Klin-Yar

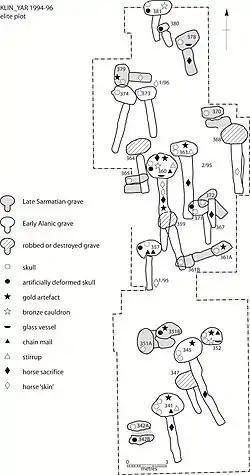
The Late Sarmatian-Alanic elite plot in the cemetery of Klin-Yar (drawn by M. Mathews)

There are no Sarmatian settlement finds from Klin-Yar. Sarmatian graves of the first four centuries AD are found among the Koban graves on the southern slope. The burial rite was inhumation in small underground chambers (catacombs), mostly single burials with grave-goods; the body was deposited extended on the back. Grave construction and burial ritual show great variety. Special finds include a Late Roman glass vessel and Egyptian fayence beads. A considerable proportion of the Sarmatian and Alanic graves were disturbed in antiquity; Flyorov has interpreted this as deliberate disturbance shortly after burial, intended to ‘render the dead harmless’.